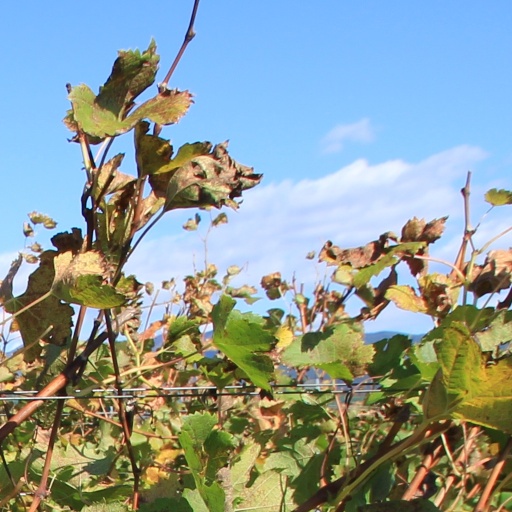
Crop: grape